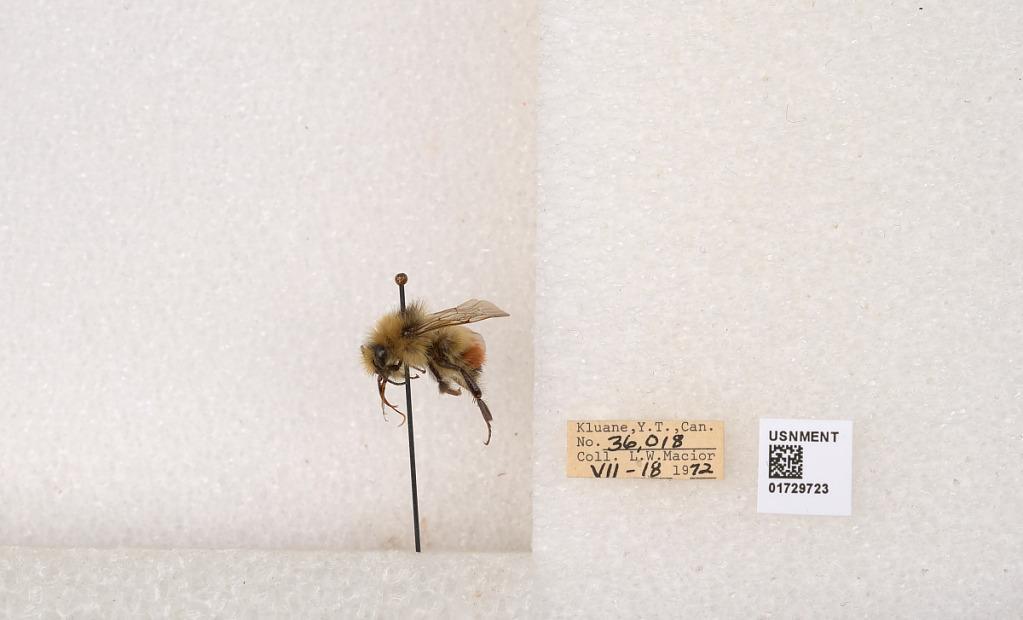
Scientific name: Bombus flavifrons Cresson
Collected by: L. Macior
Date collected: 1972-7-18
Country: Canada
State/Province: Yukon Territory
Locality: Kluane National Park and Reserve
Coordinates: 60.7493, -139.504